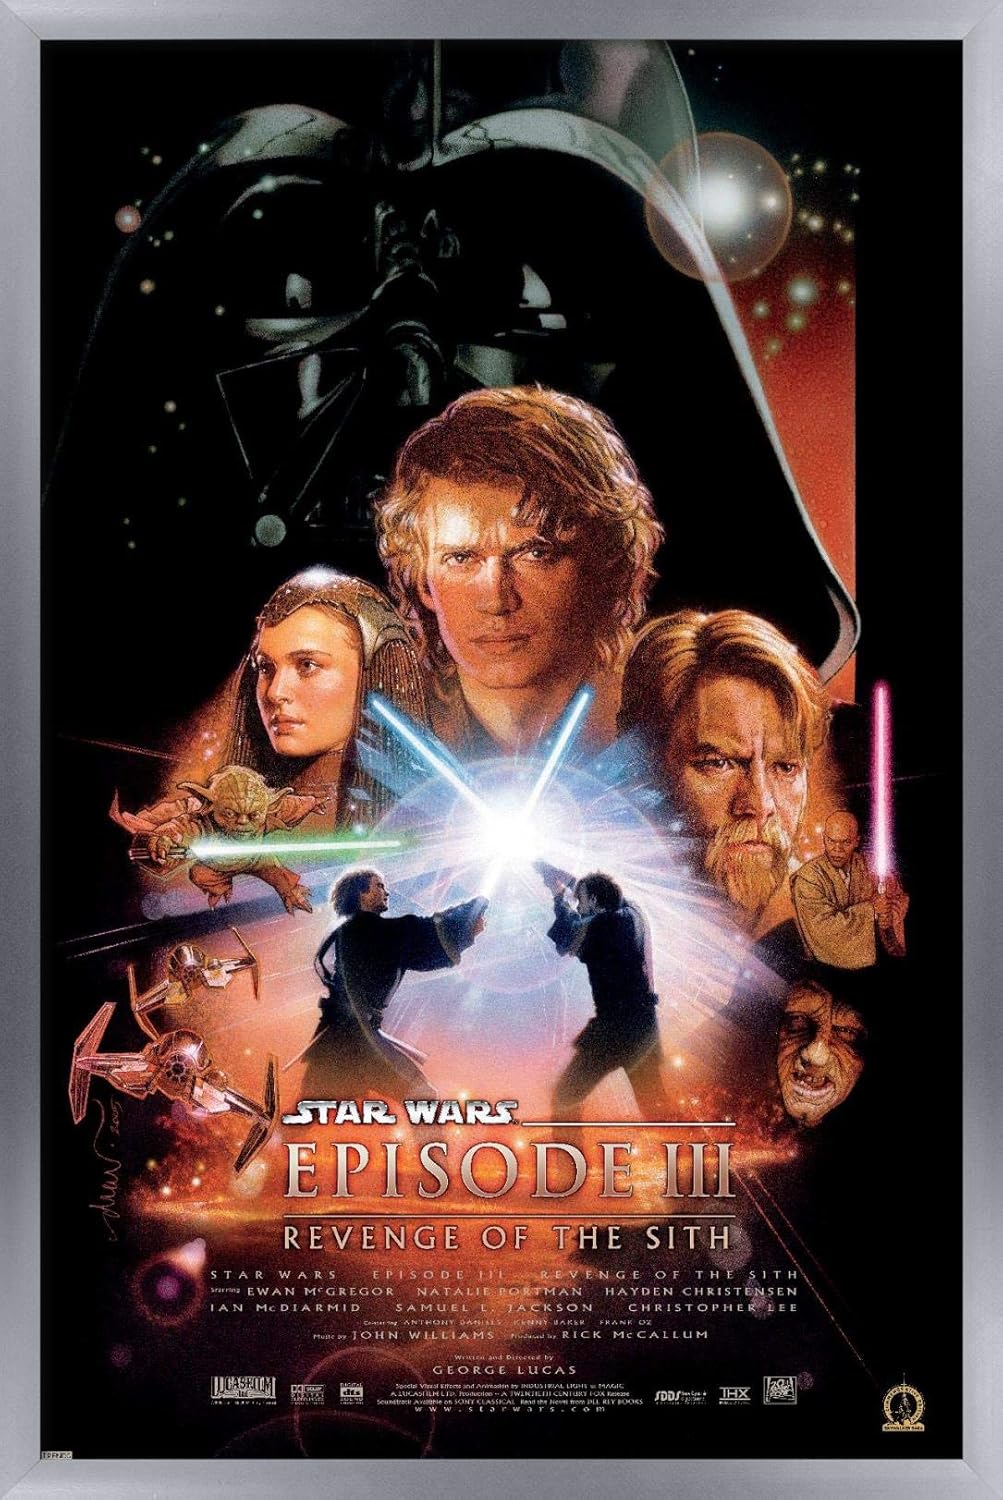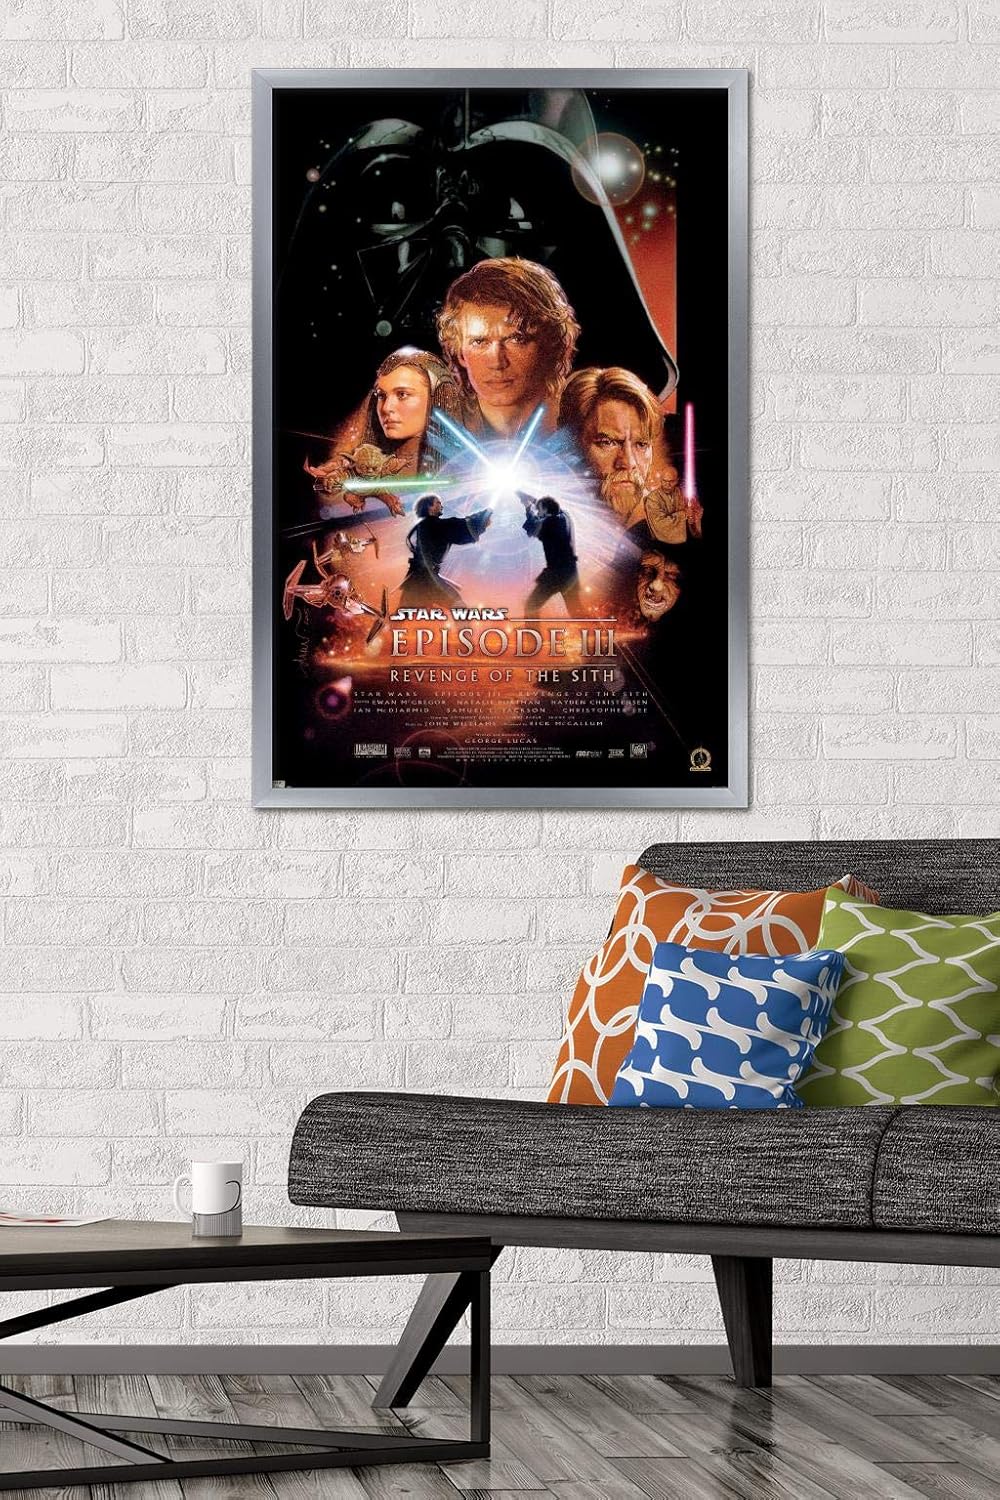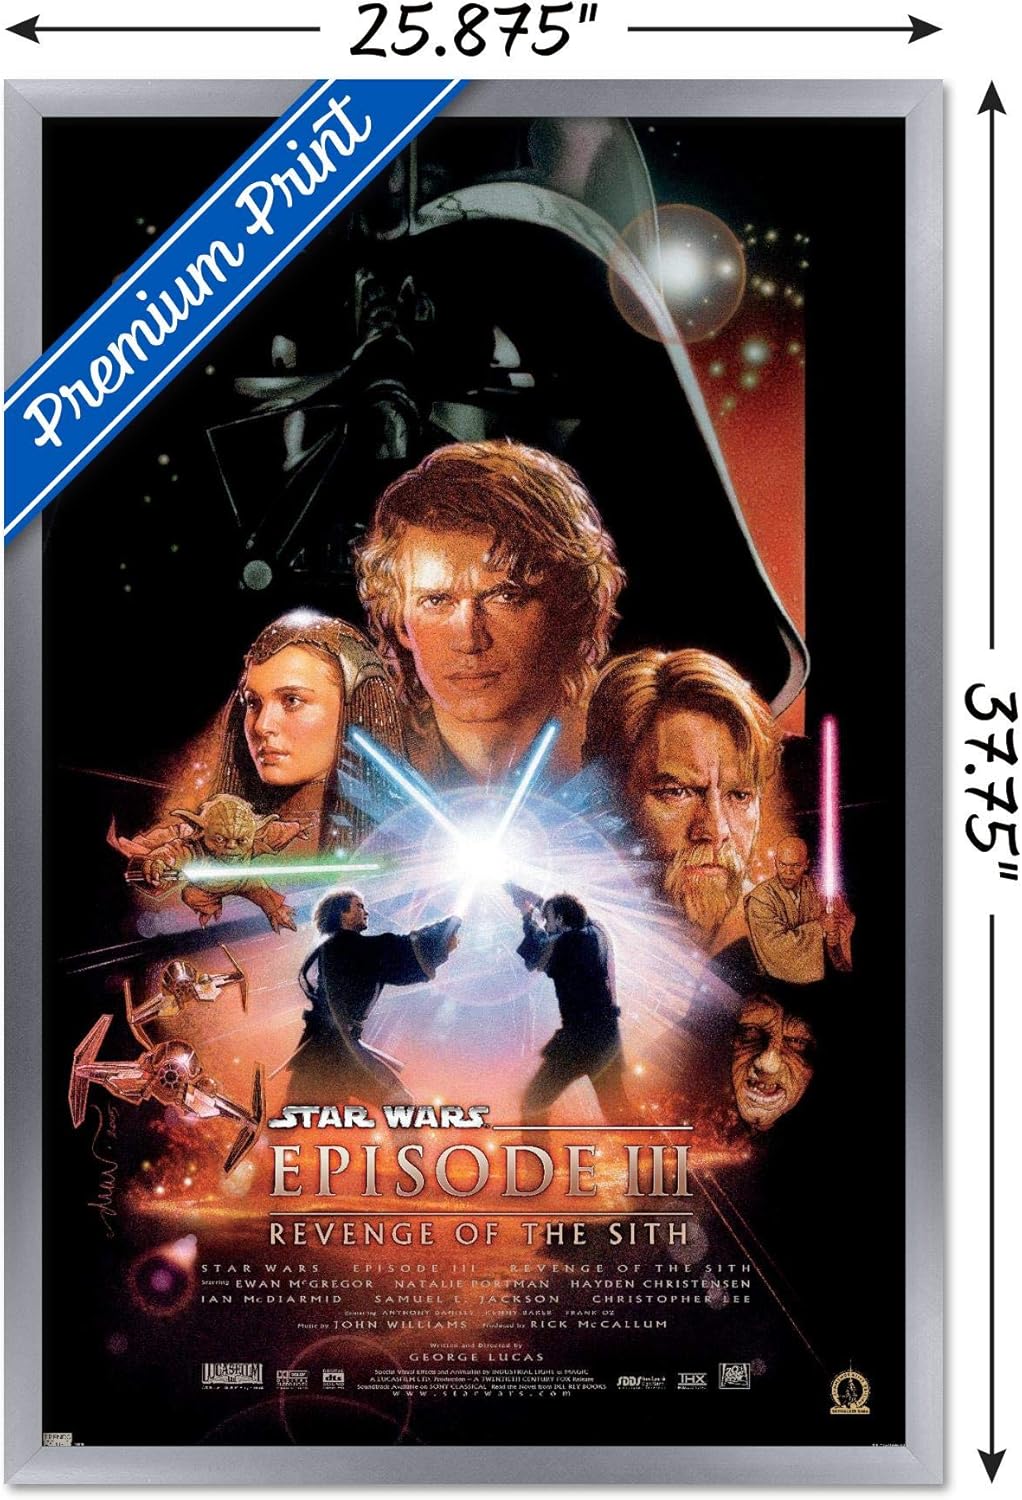
Trends International 24X36 Star Wars: Revenge of The Sith-One Sheet Wall Poster, 24" x 36", Silver Framed Version
Category: Amazon Home
Trends International framed posters are everyone's favorite room decor! The clean, modern design and premium satin finish of this 24X36 Star Wars: Revenge of the Sith - One Sheet Wall Poster will make a bold wall decor statement in any room. Decorate the bedroom, bathroom, kid's room, living room, office, dorm, and more! Our framed posters are lightweight and easy to hang using the sawtooth hanger so you'll be able to enjoy it in no time. Every one of our framed posters are proudly Made in the USA. Add these decorations alongside the other accessories on your party supplies list too! Trends International's wall posters are the perfect way to dress up your parties. A framed poster makes a great gift as well! Whether it's for a birthday, Christmas, house warming or for your best friend, they'll love receiving a framed poster to show off their style.
Features: THIS TRENDS 24X36 STAR WARS: REVENGE OF THE SITH - ONE SHEET WALL POSTER has a premium printed satin finish that provides dynamic colors without the reflective glare | POSTER FRAME is a clean and modern design offered in a variety of colors to showcase the art and compliment any room decor | LIGHTWEIGHT & EASY TO HANG construction allows for a quick installation of this framed poster using the attached sawtooth hanger so you can enjoy your wall art immediately | PERFECT SIZE for any room; poster is 24" x 36" and finished size is 25.75" x 27.75" x .75" | EASILY DECORATE any space to create the perfect decor for a party, bedroom, bathroom, kids room, living room, office, dorm, and more